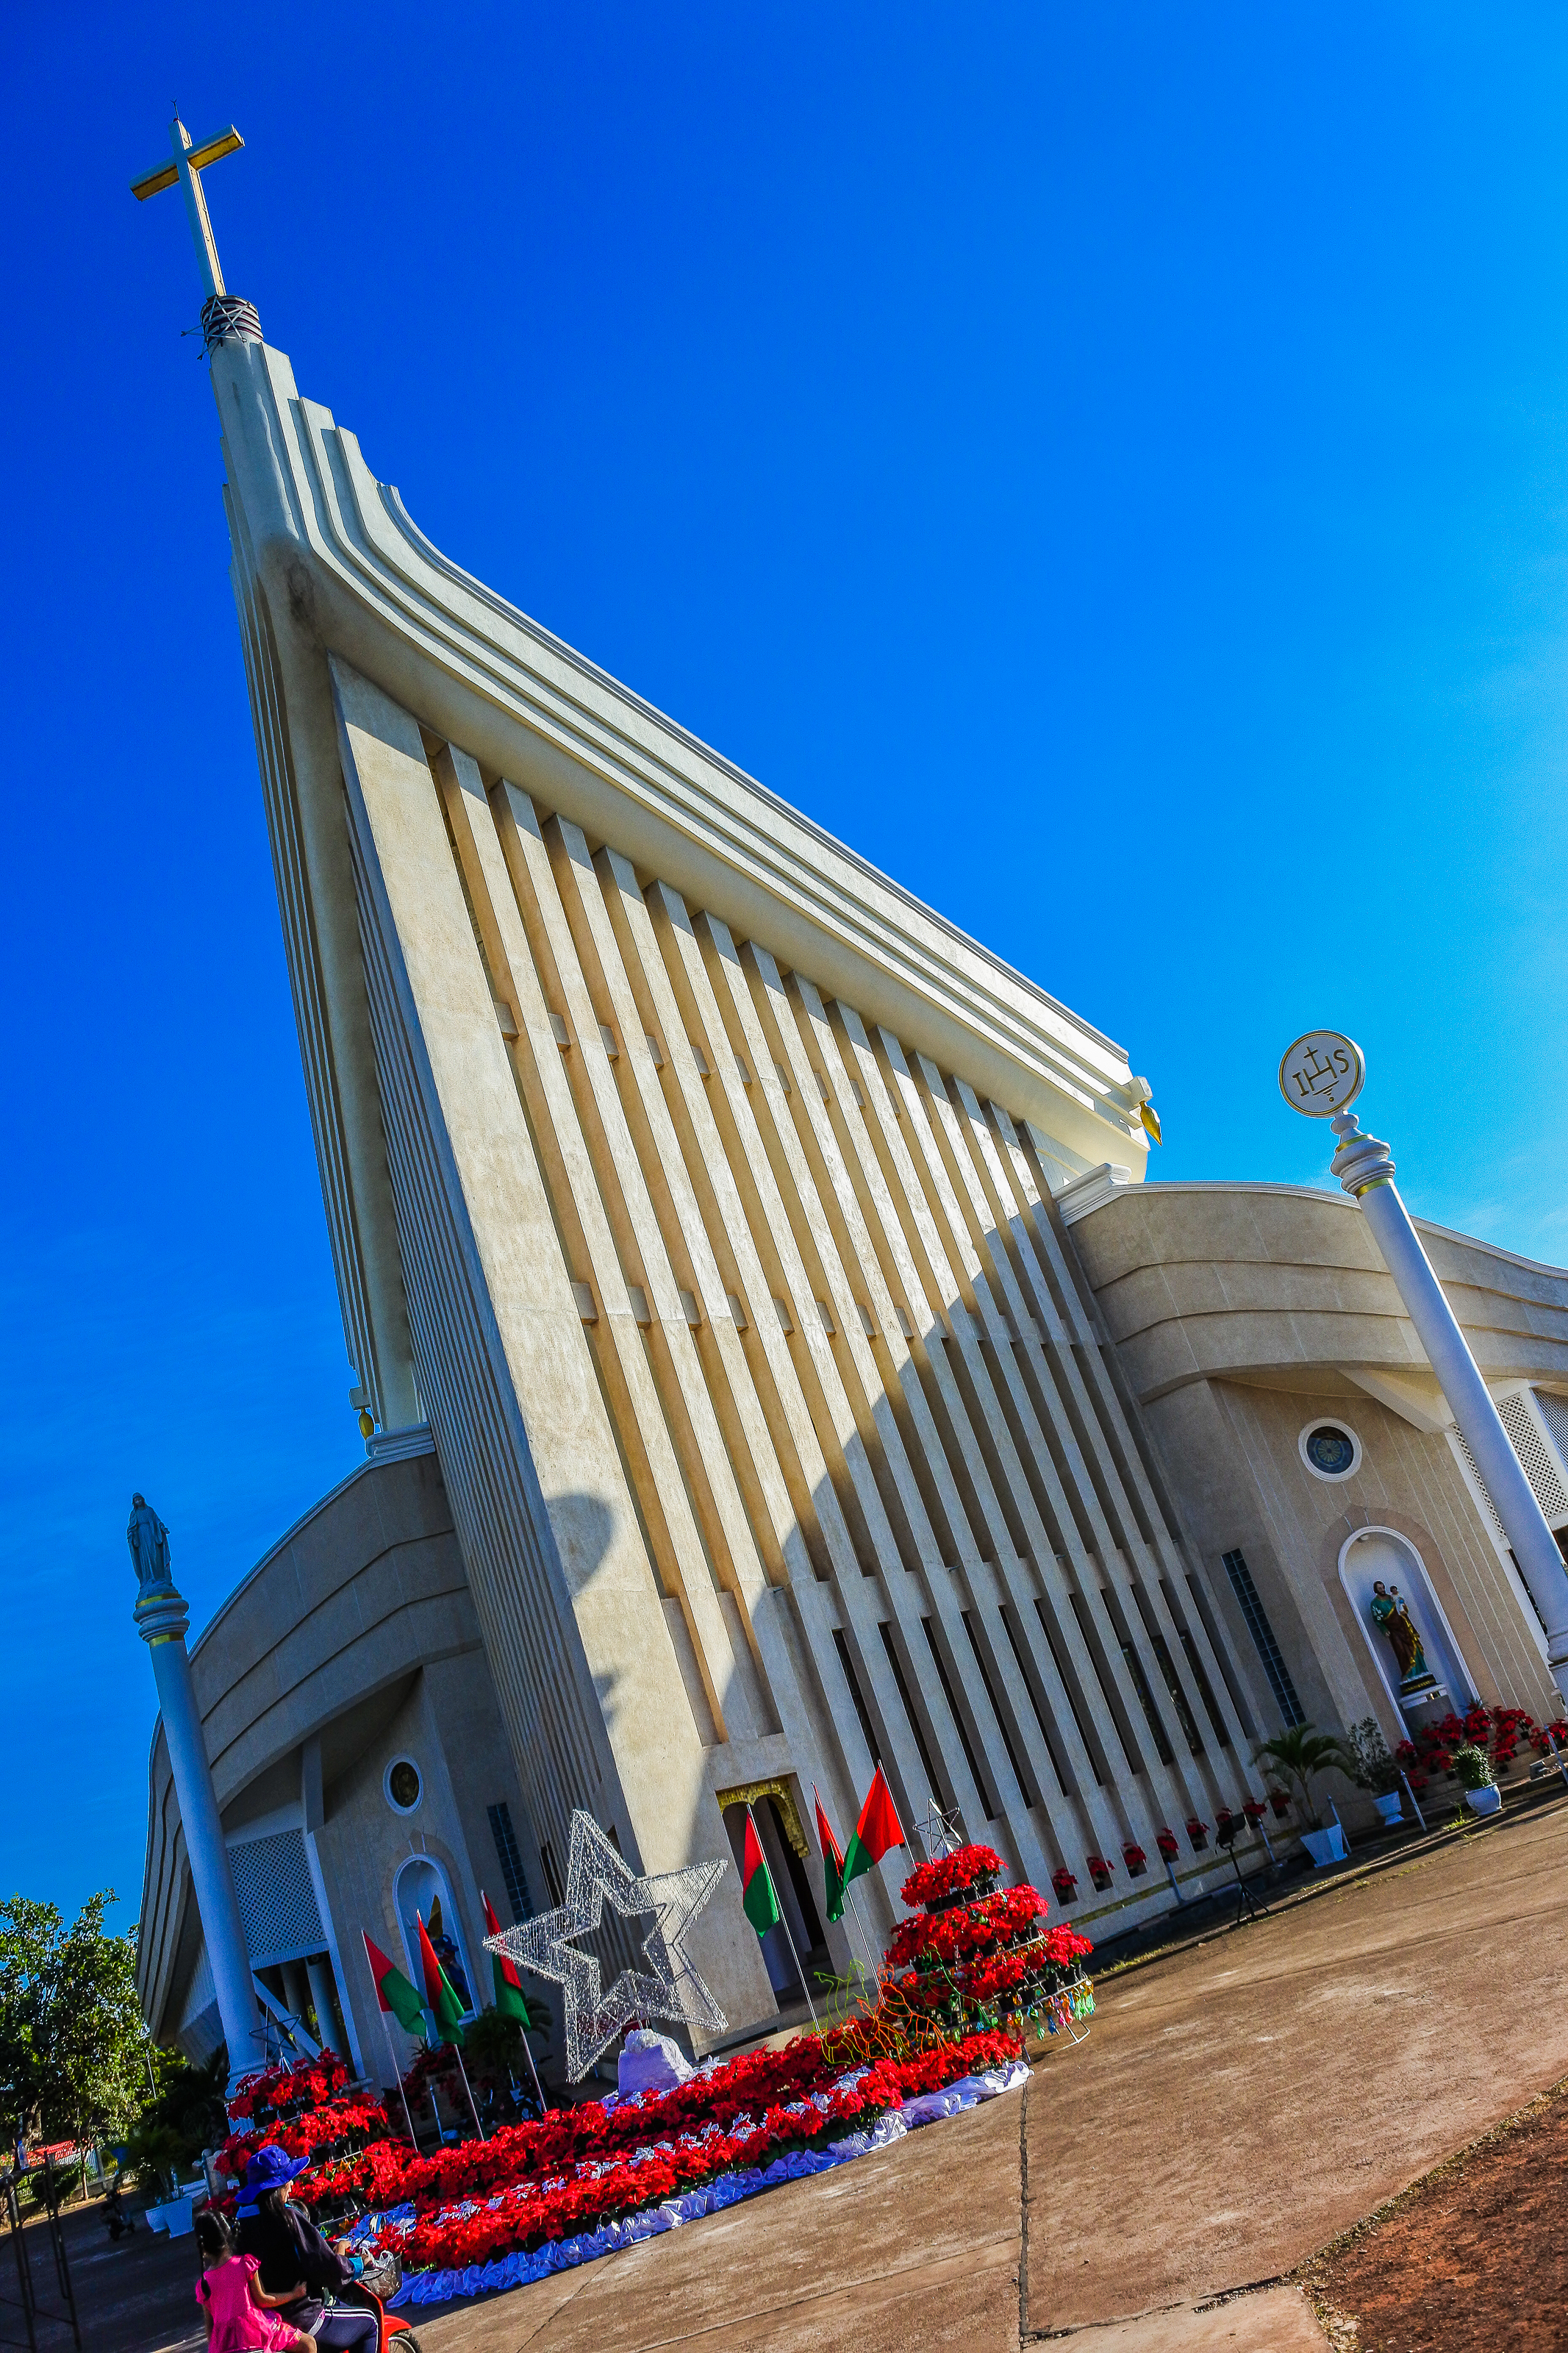
symbol, hands, christianity, sign, building, nakhon, view, white, thailand, antique, landmark, tower, sky, old, statue, history, heart, heaven, jesus, person, catholic, detail, full, love, religious, city, church, isolated, tourism, monument, life, tharae, archangel, christian, cathedral, sacred, architecture, christ, historic, saint, holy, cross, religion, michael, standing, face, prayer, culture, travel, sakon, blue, house, flag, place of worship, facade, vacation, temple, tourist attraction, home, chapel, roof, downtown, world, shrine